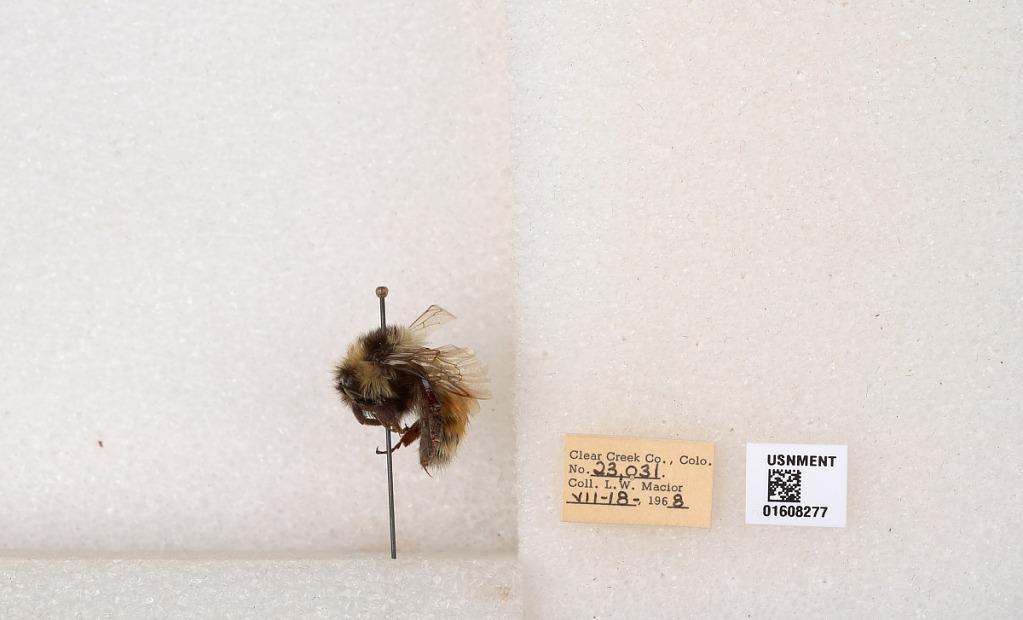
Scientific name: Bombus (Pyrobombus) sylvicola Kirby
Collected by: L. Macior
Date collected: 1968-7-18
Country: United States
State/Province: Colorado
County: Clear Creek
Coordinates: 39.6891, -105.644